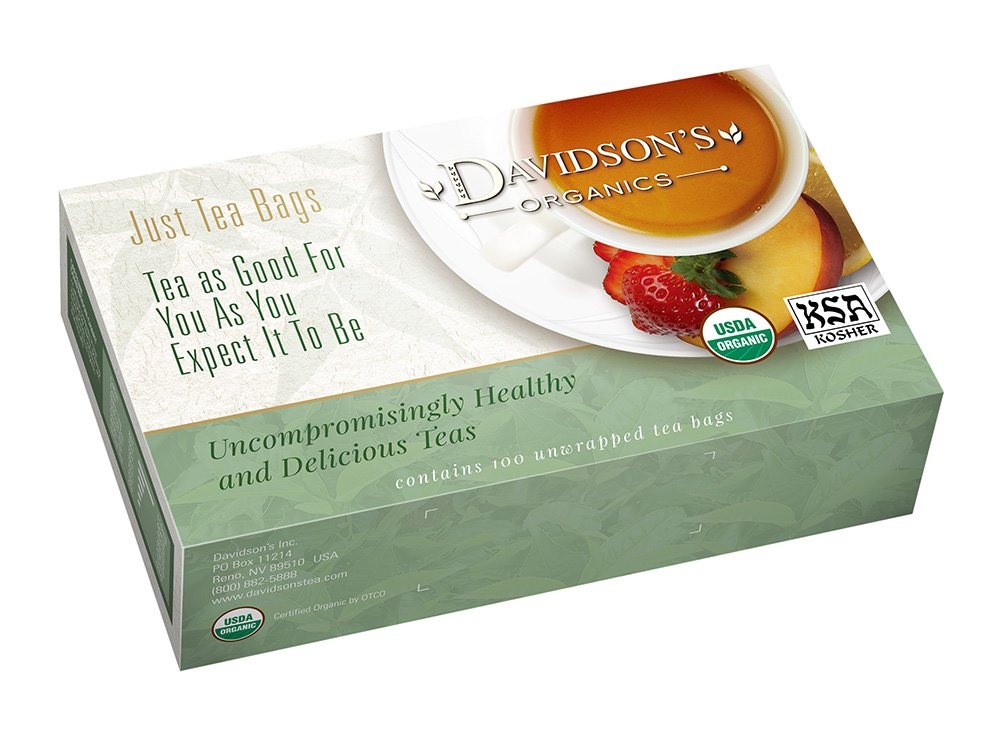
Item Name: Davidson's Organics, Chamomile & Fruit, 100-count Unwrapped Tea Bags
Bullet Point 1: Chamomile & Fruit combines citrus essence with a floral base of rosehips and chamomile. Davidson's Chamomile & Fruit is a fruity blend with light, floral undertones.
Bullet Point 2: LEAF TO CUP: From our farms in India to your family, Davidson’s Organics is a vertically integrated provider of premium teas at affordable prices. We grow, import, blend, package, and sell - overseeing the entire journey of our tea from the leaf cuttings to the infusion in your cup.
Bullet Point 3: ALWAYS ORGANIC: Davidson’s Organics is a 3rd generation organic tea grower delivering on its promise of providing top-notch USDA certified organic teas. Our teas are grown non-GMO & free from harmful chemicals and pesticides. We are responsibly sourced and sustainably farmed. We believe in the holistic health of our farms, farmers, plants & animals.
Bullet Point 4: A CUP OF WELLNESS: Davidson’s offers a diverse selection of tea blends for the most discerning palates. From loose leaves to tea bags & iced, and from ayurvedic to herbal, our organic teas deliver the perfect pick me up or a restful respite. Enjoy our balanced tea blends for optimal health and sipping pleasure.
Bullet Point 5: TRUST OUR TEA: Davidson's Organics was the first purveyor of fine organic teas. Since 1976, we’ve worked tirelessly to develop blends that are true reflections of their names, while being committed to sourcing healthy ingredients grown by generations of skilled small farmers. Enjoy Davidson's Organics, the organic tea that sets the standards for the highest quality.
Value: 100.0
Unit: Count

Price: 27.53